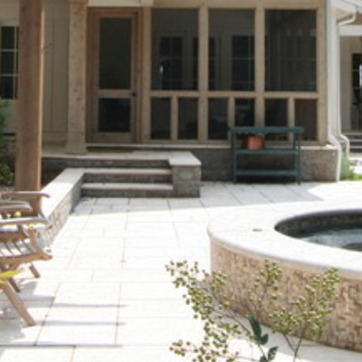
Material: stone